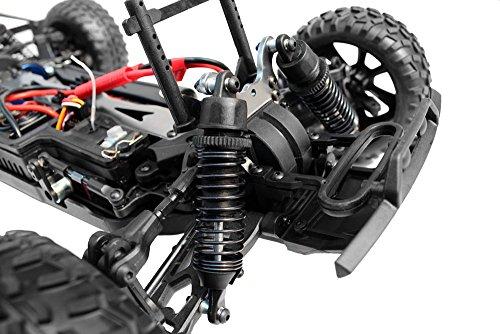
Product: Redcat Racing Blackout SC 1/10 Scale Electric Short Course Truck with Waterproof Electronics Vehicle, Blue
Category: Toys & Games | Hobbies | Remote & App Controlled Vehicles & Parts | Remote & App Controlled Vehicles | Trucks
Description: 16T brushed RC550 electric motor, Waterproof 40A brushed ESC, Waterproof high torque steering servo, 2.4GHz radio system.
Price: $114.92